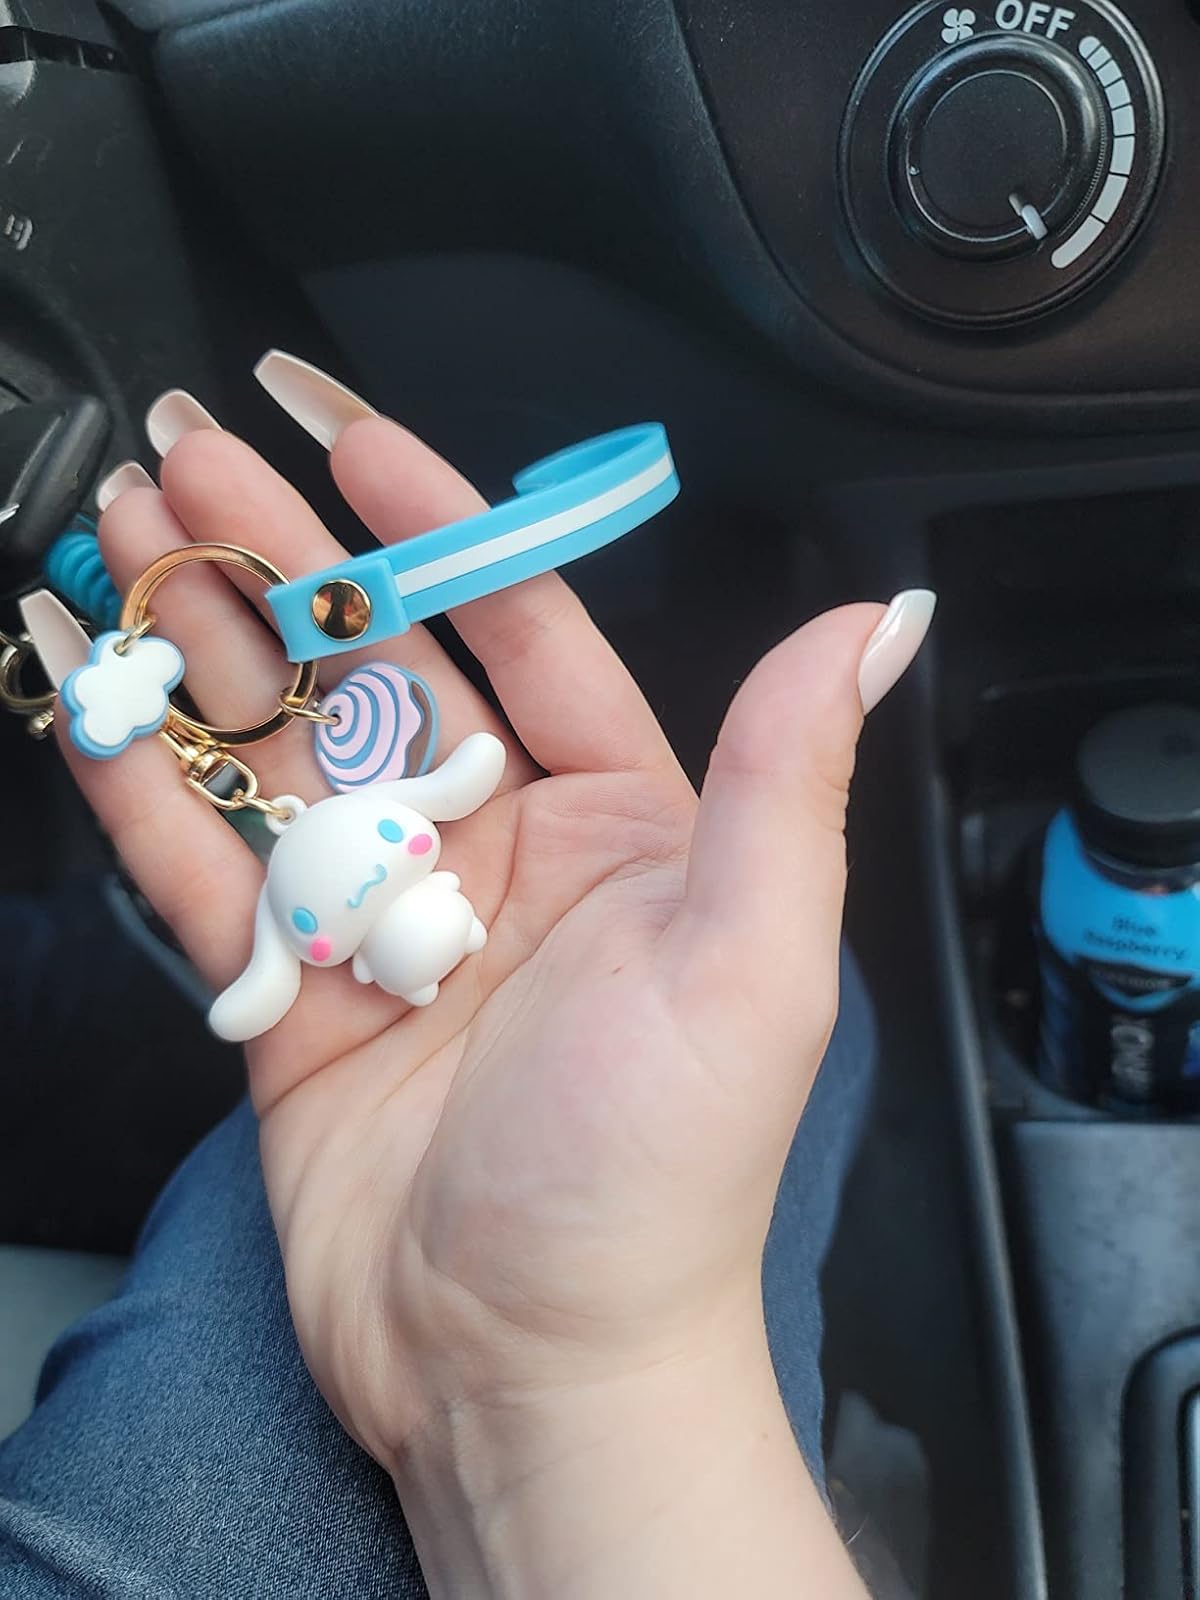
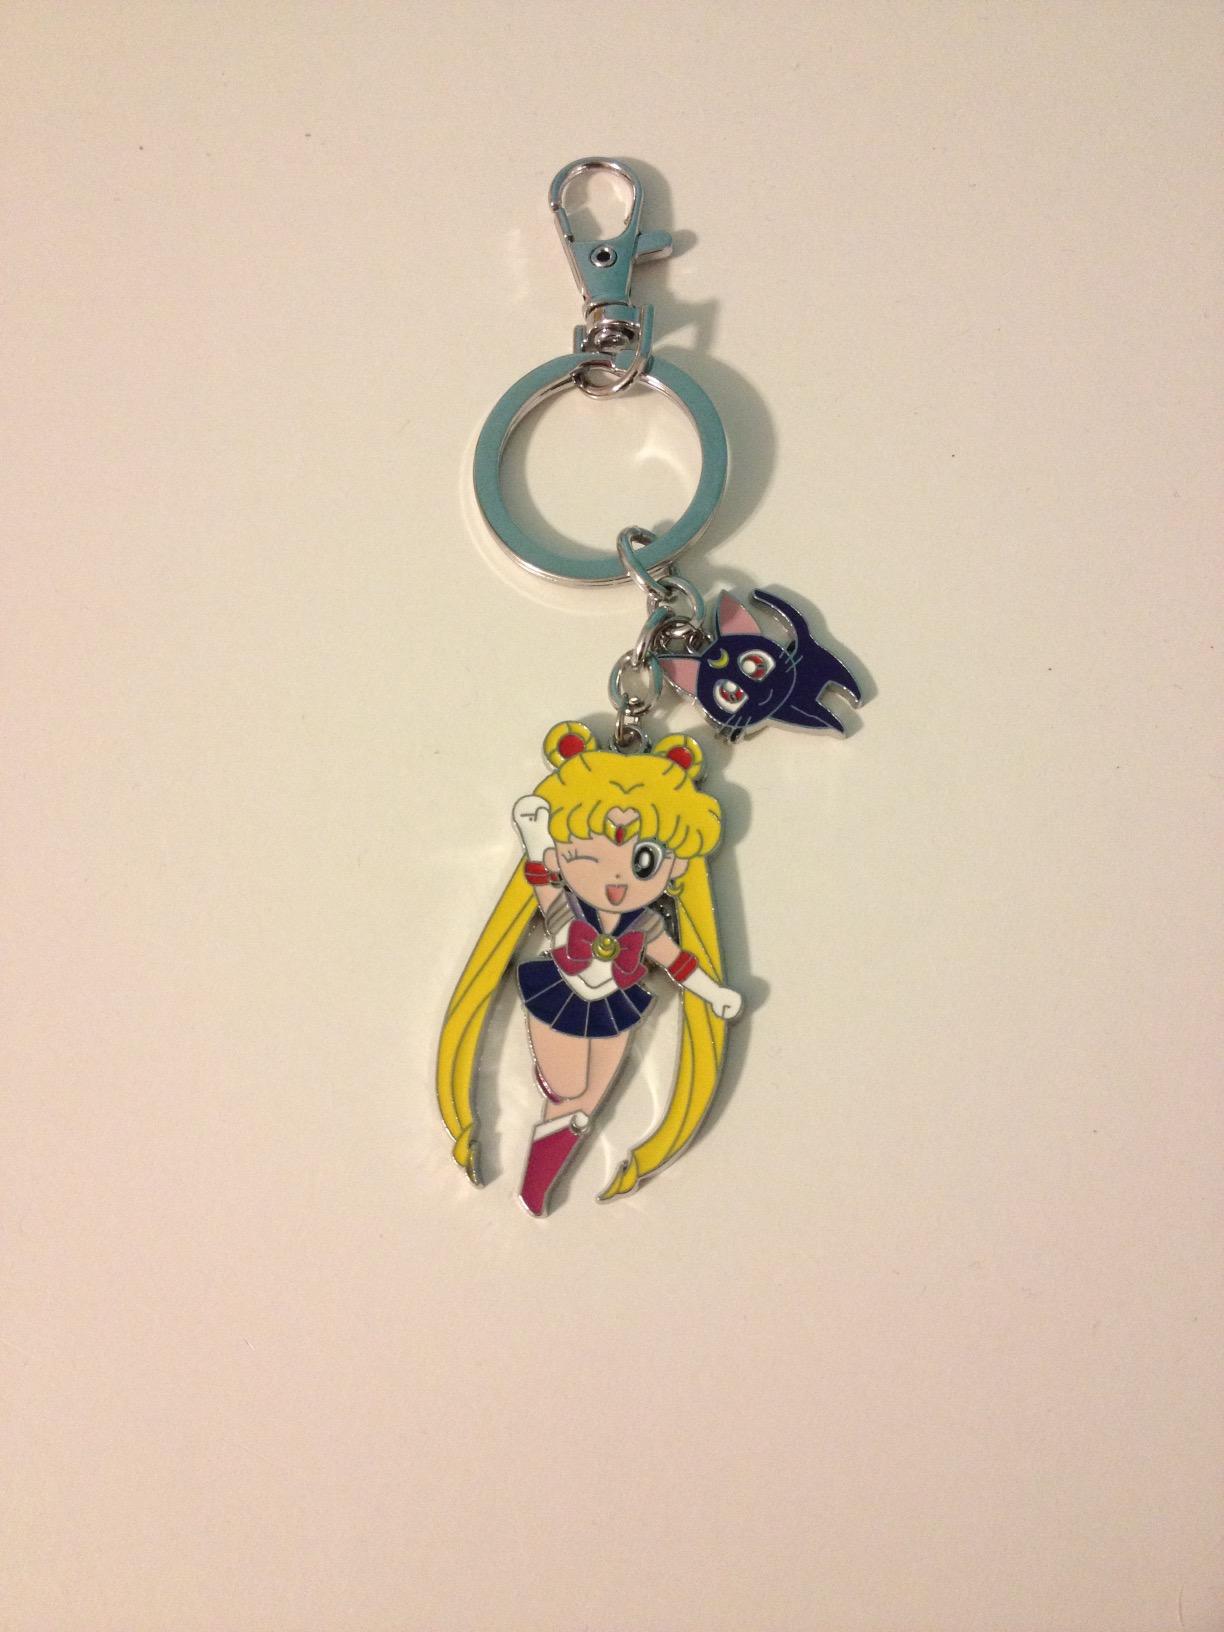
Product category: accessories_keychain
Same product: no